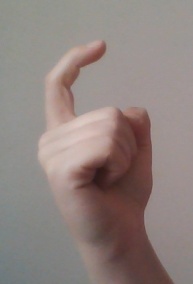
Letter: ra